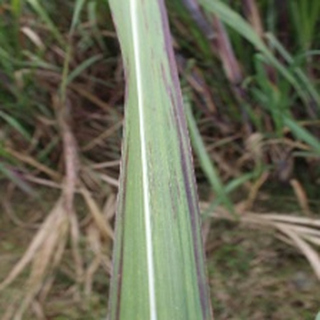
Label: sugarcane_bacterial_blight